Riko Muranaka

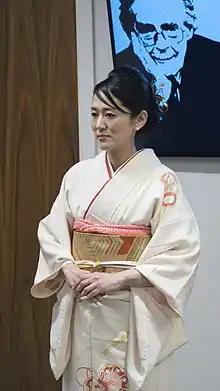
Muranaka at the 2017 John Maddox Prize delivery ceremony.

Muranaka received an M.A. in sociology from Hitotsubashi University and an M.D. from Hokkaido University School of Medicine. According to her own profile, she was known as a journalist writing about the Ebola fever in 2014. In February 2018, she published her first book.